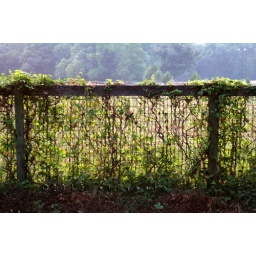
plants take over the fence